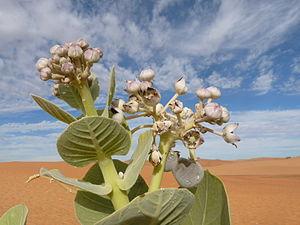
Fleurs du pommier de Sodome (Adrar, Mauritanie)
Calotropis est un genre de plantes à fleurs de la famille des Apocynaceae. Elles sont communément appelées asclépiades en raison de la sève qu'elles produisent. Toutes les espèces de Calotropis sont considérées comme des adventices dans certaines régions du monde. Les fleurs très odorantes sont souvent utilisées dans la fabrication de bouquets floraux dans certaines régions d'Asie du Sud-Est. Les fibres de ces plantes sont appelées madar, mader ou mudar.
L'Adrar est la 7ᵉ région administrative de la Mauritanie. Située au cœur géographique et historique du pays, elle doit son nom au plateau de l'Adrar qui domine une région désertique relativement plate – le mot adrar désignant « une montagne » ou une « crête montagneuse » en langue berbère. On la dénomme souvent « Adrar mauritanien », afin d'éviter toute confusion avec la wilaya d'Adrar algérienne ou l'Adrar des Ifoghas au Mali.